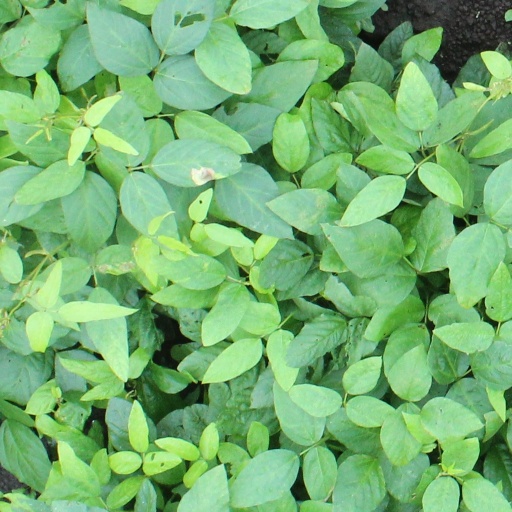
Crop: soybean